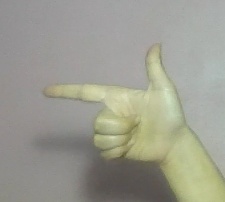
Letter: yaa